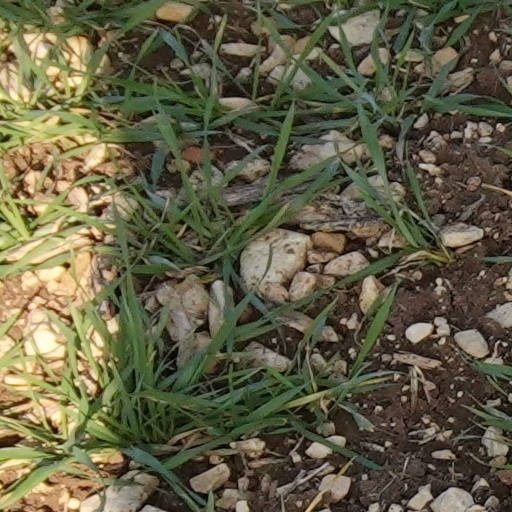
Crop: wheat